708th Airlift Squadron

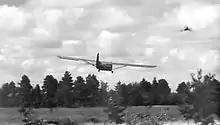
C-17 Skytrain with CG-4 glider in tow

The 308th Troop Carrier Squadron was activated at Baer Field, Indiana as an Operational Training Unit (OTU) in March 1943 and equipped with Douglas C-47 Skytrains and Douglas C-53 Skytroopers. It served in this role until July 1943. The OTU program involved the use of an oversized parent unit to provide cadres to "satellite groups". The OTU program was patterned after the unit training system of the Royal Air Force. It then assumed responsibility for their training and oversaw their expansion with graduates of Army Air Forces Training Command schools to become effective combat units. Phase I training concentrated on individual training in crewmember specialties. Phase II training emphasized the coordination for the crew to act as a team. The final phase concentrated on operation as a unit.